Tees Barrage

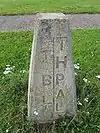
Boundary stone marking the limits of the Tees Barrage and the Tees and Hartlepool Port Authority

with an international competition on the white water course, and inaugurated on 17 July the same year by Prince Philip, Duke of Edinburgh.